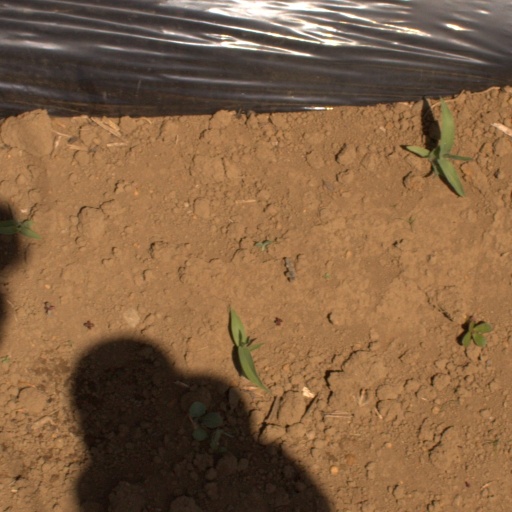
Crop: Jerusalem artichoke